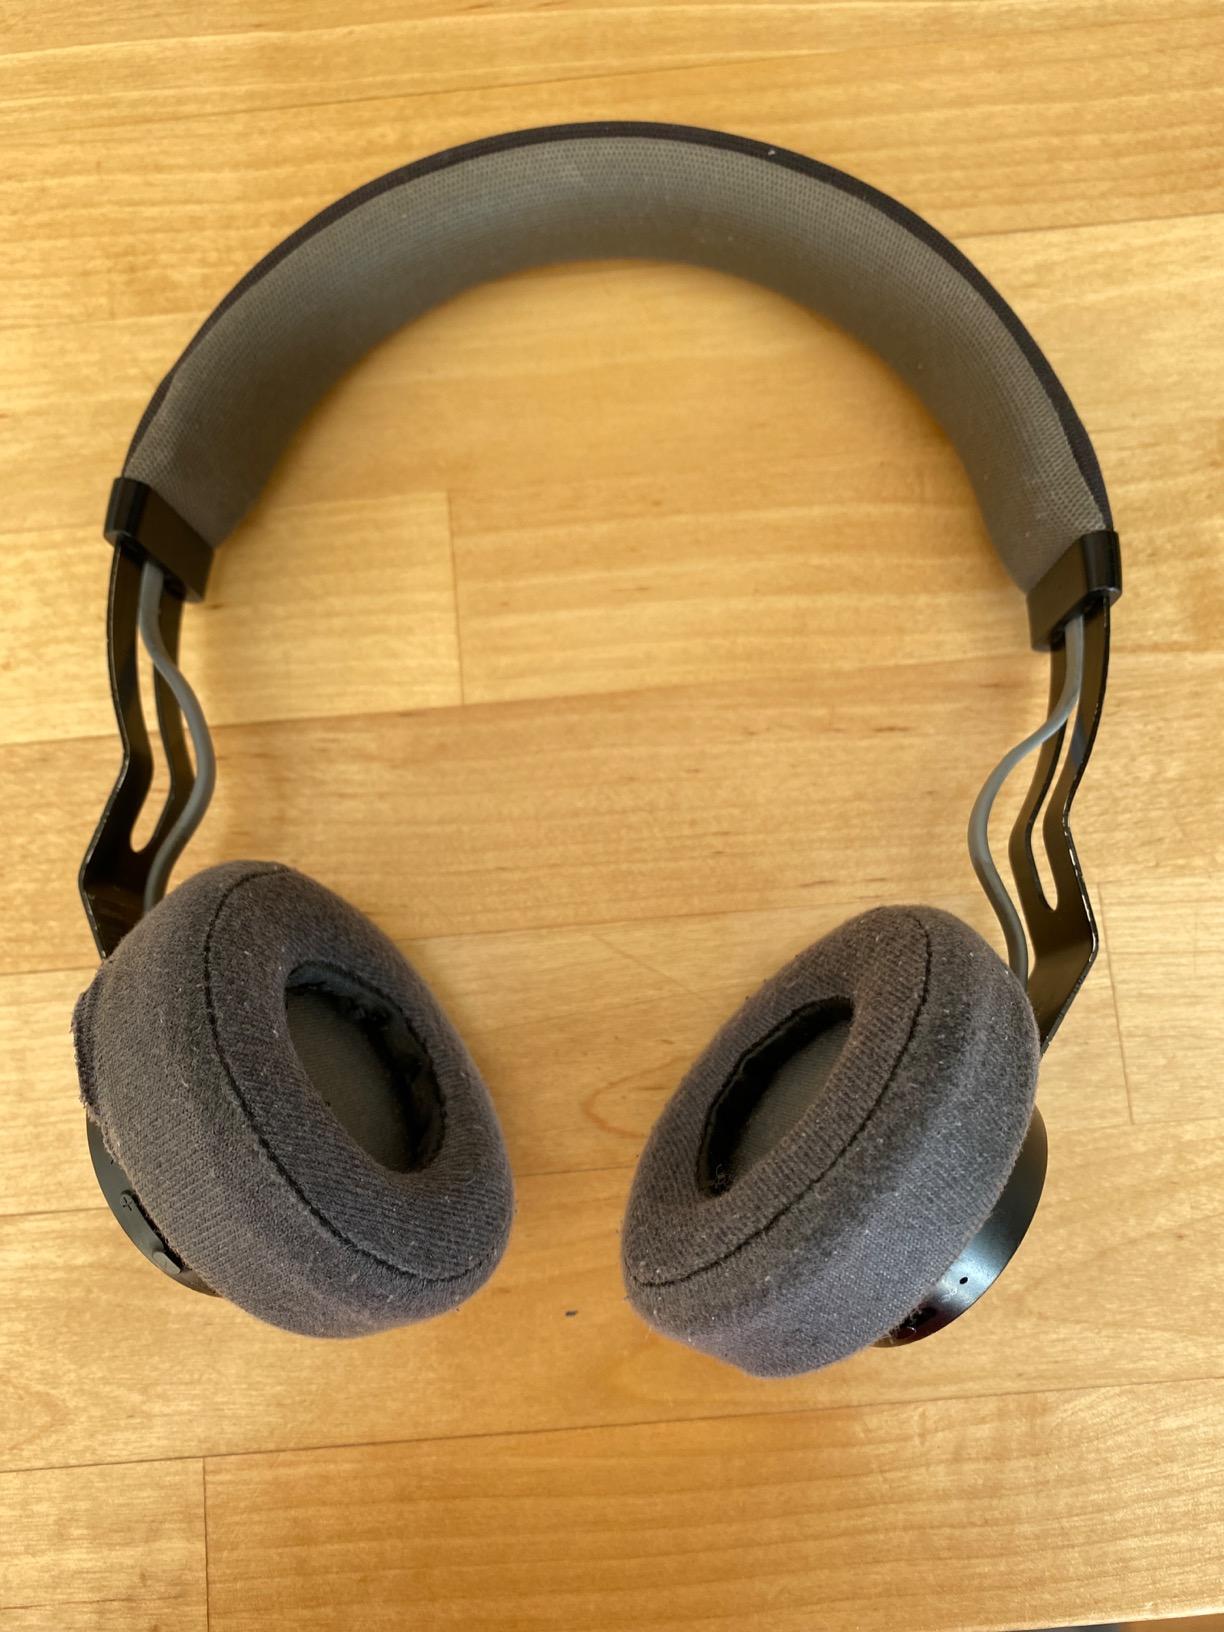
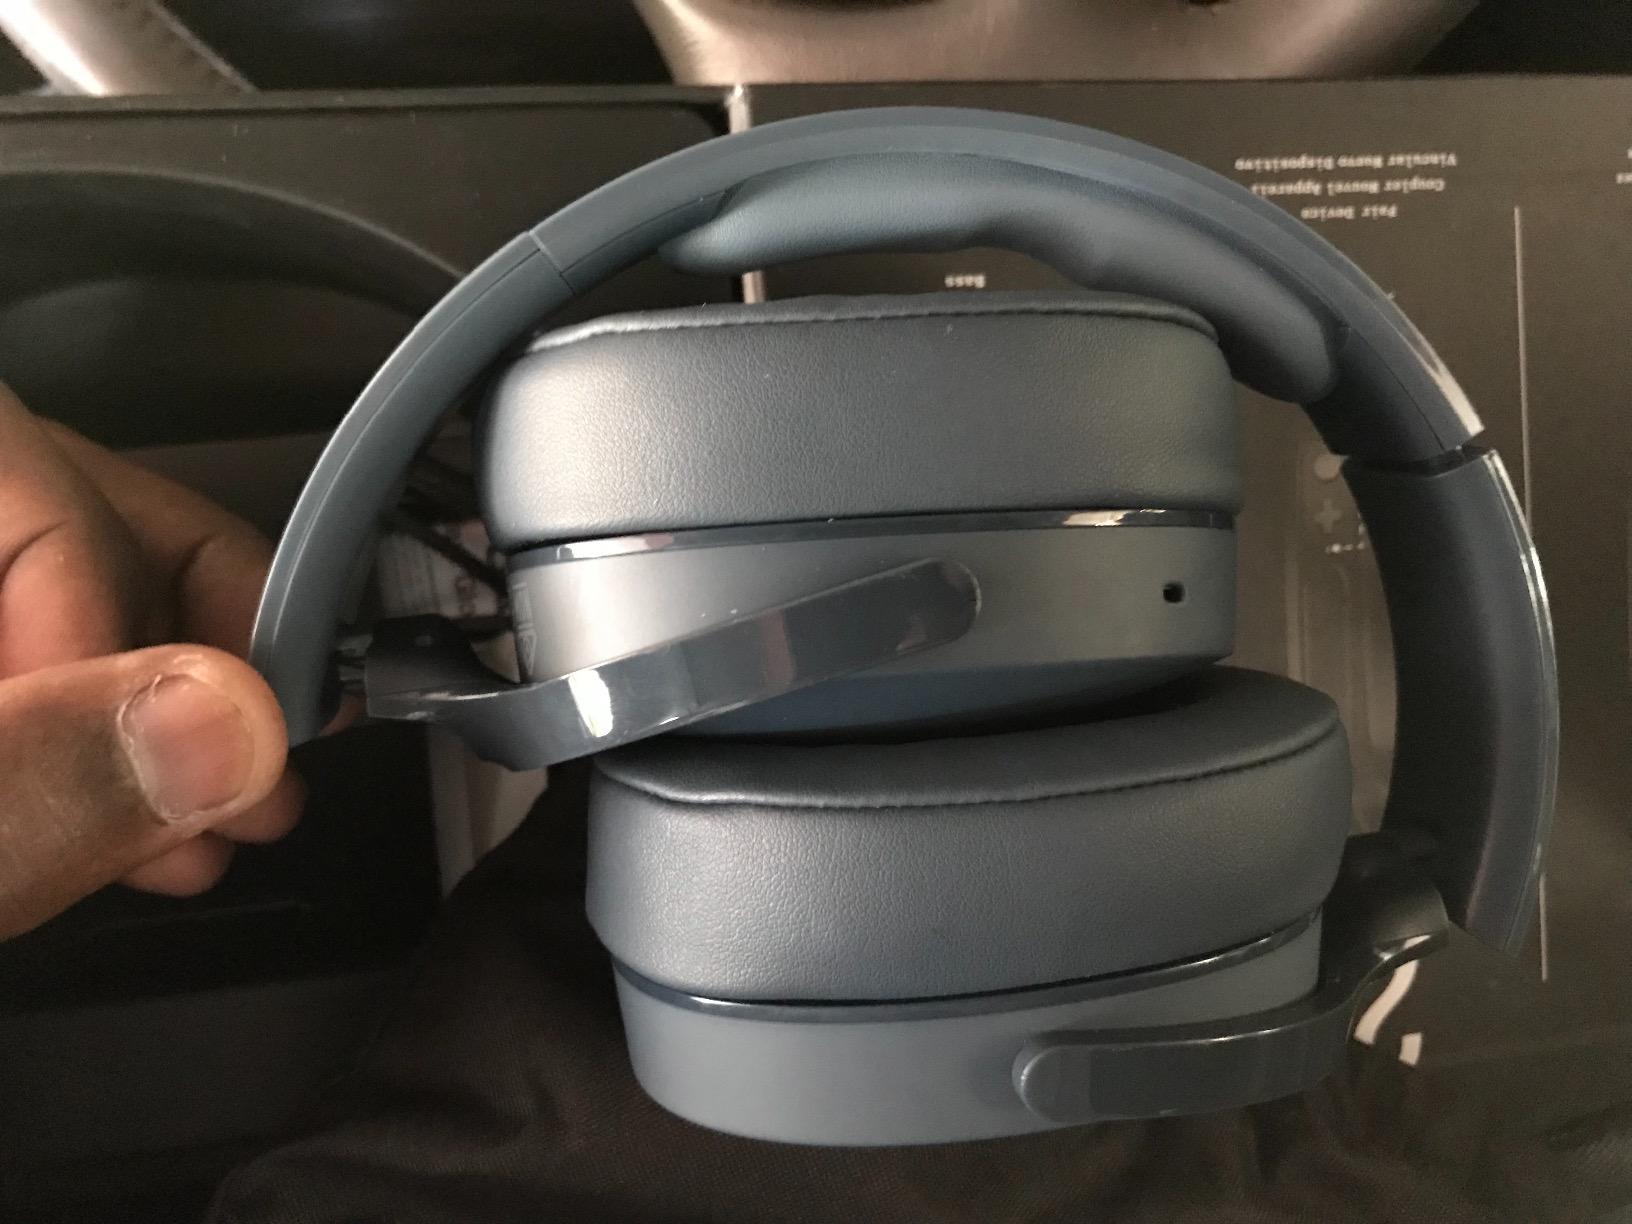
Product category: headphones
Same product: no